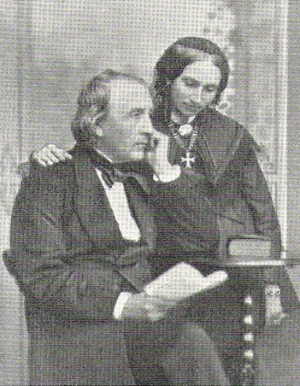
Villa Marina (Nysted)
Andreas og Amalia Munch
Den norsk digter Andreas Munch og hans kone Amalia Raben (født Nordberg)
Villa Marina er et hus i italiensk-inspireret stil på hovedgaden i Nysted. Huset er opført i 1877-1878 som sommerbolig for den norske digter Andreas Munch og hans hustru Amalia. Huset har på den tid virket som et yderst eksotisk indslag i en lille provinsby, hvor det efter alt at dømme kun var kirken, rådhuset og skolen, der havde mere end én etage.